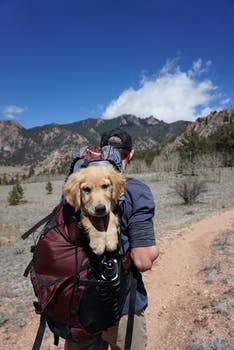
Label: No Watermark